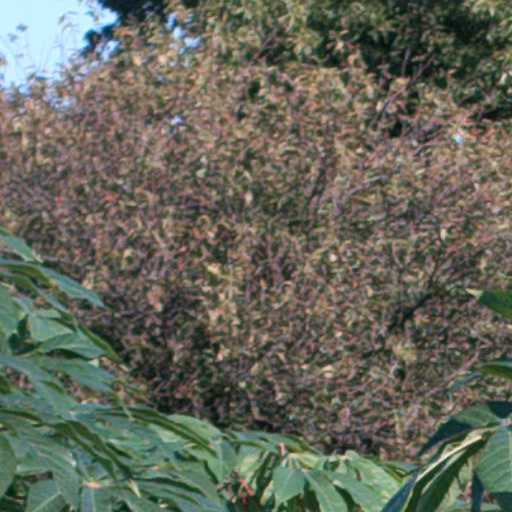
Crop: cassava